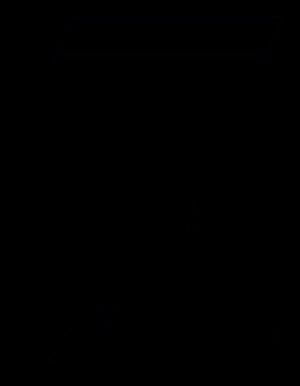
En topologie, une section d'un fibré sur un espace topologique est une fonction continue telle que pour tout point de. Toute section est injective.